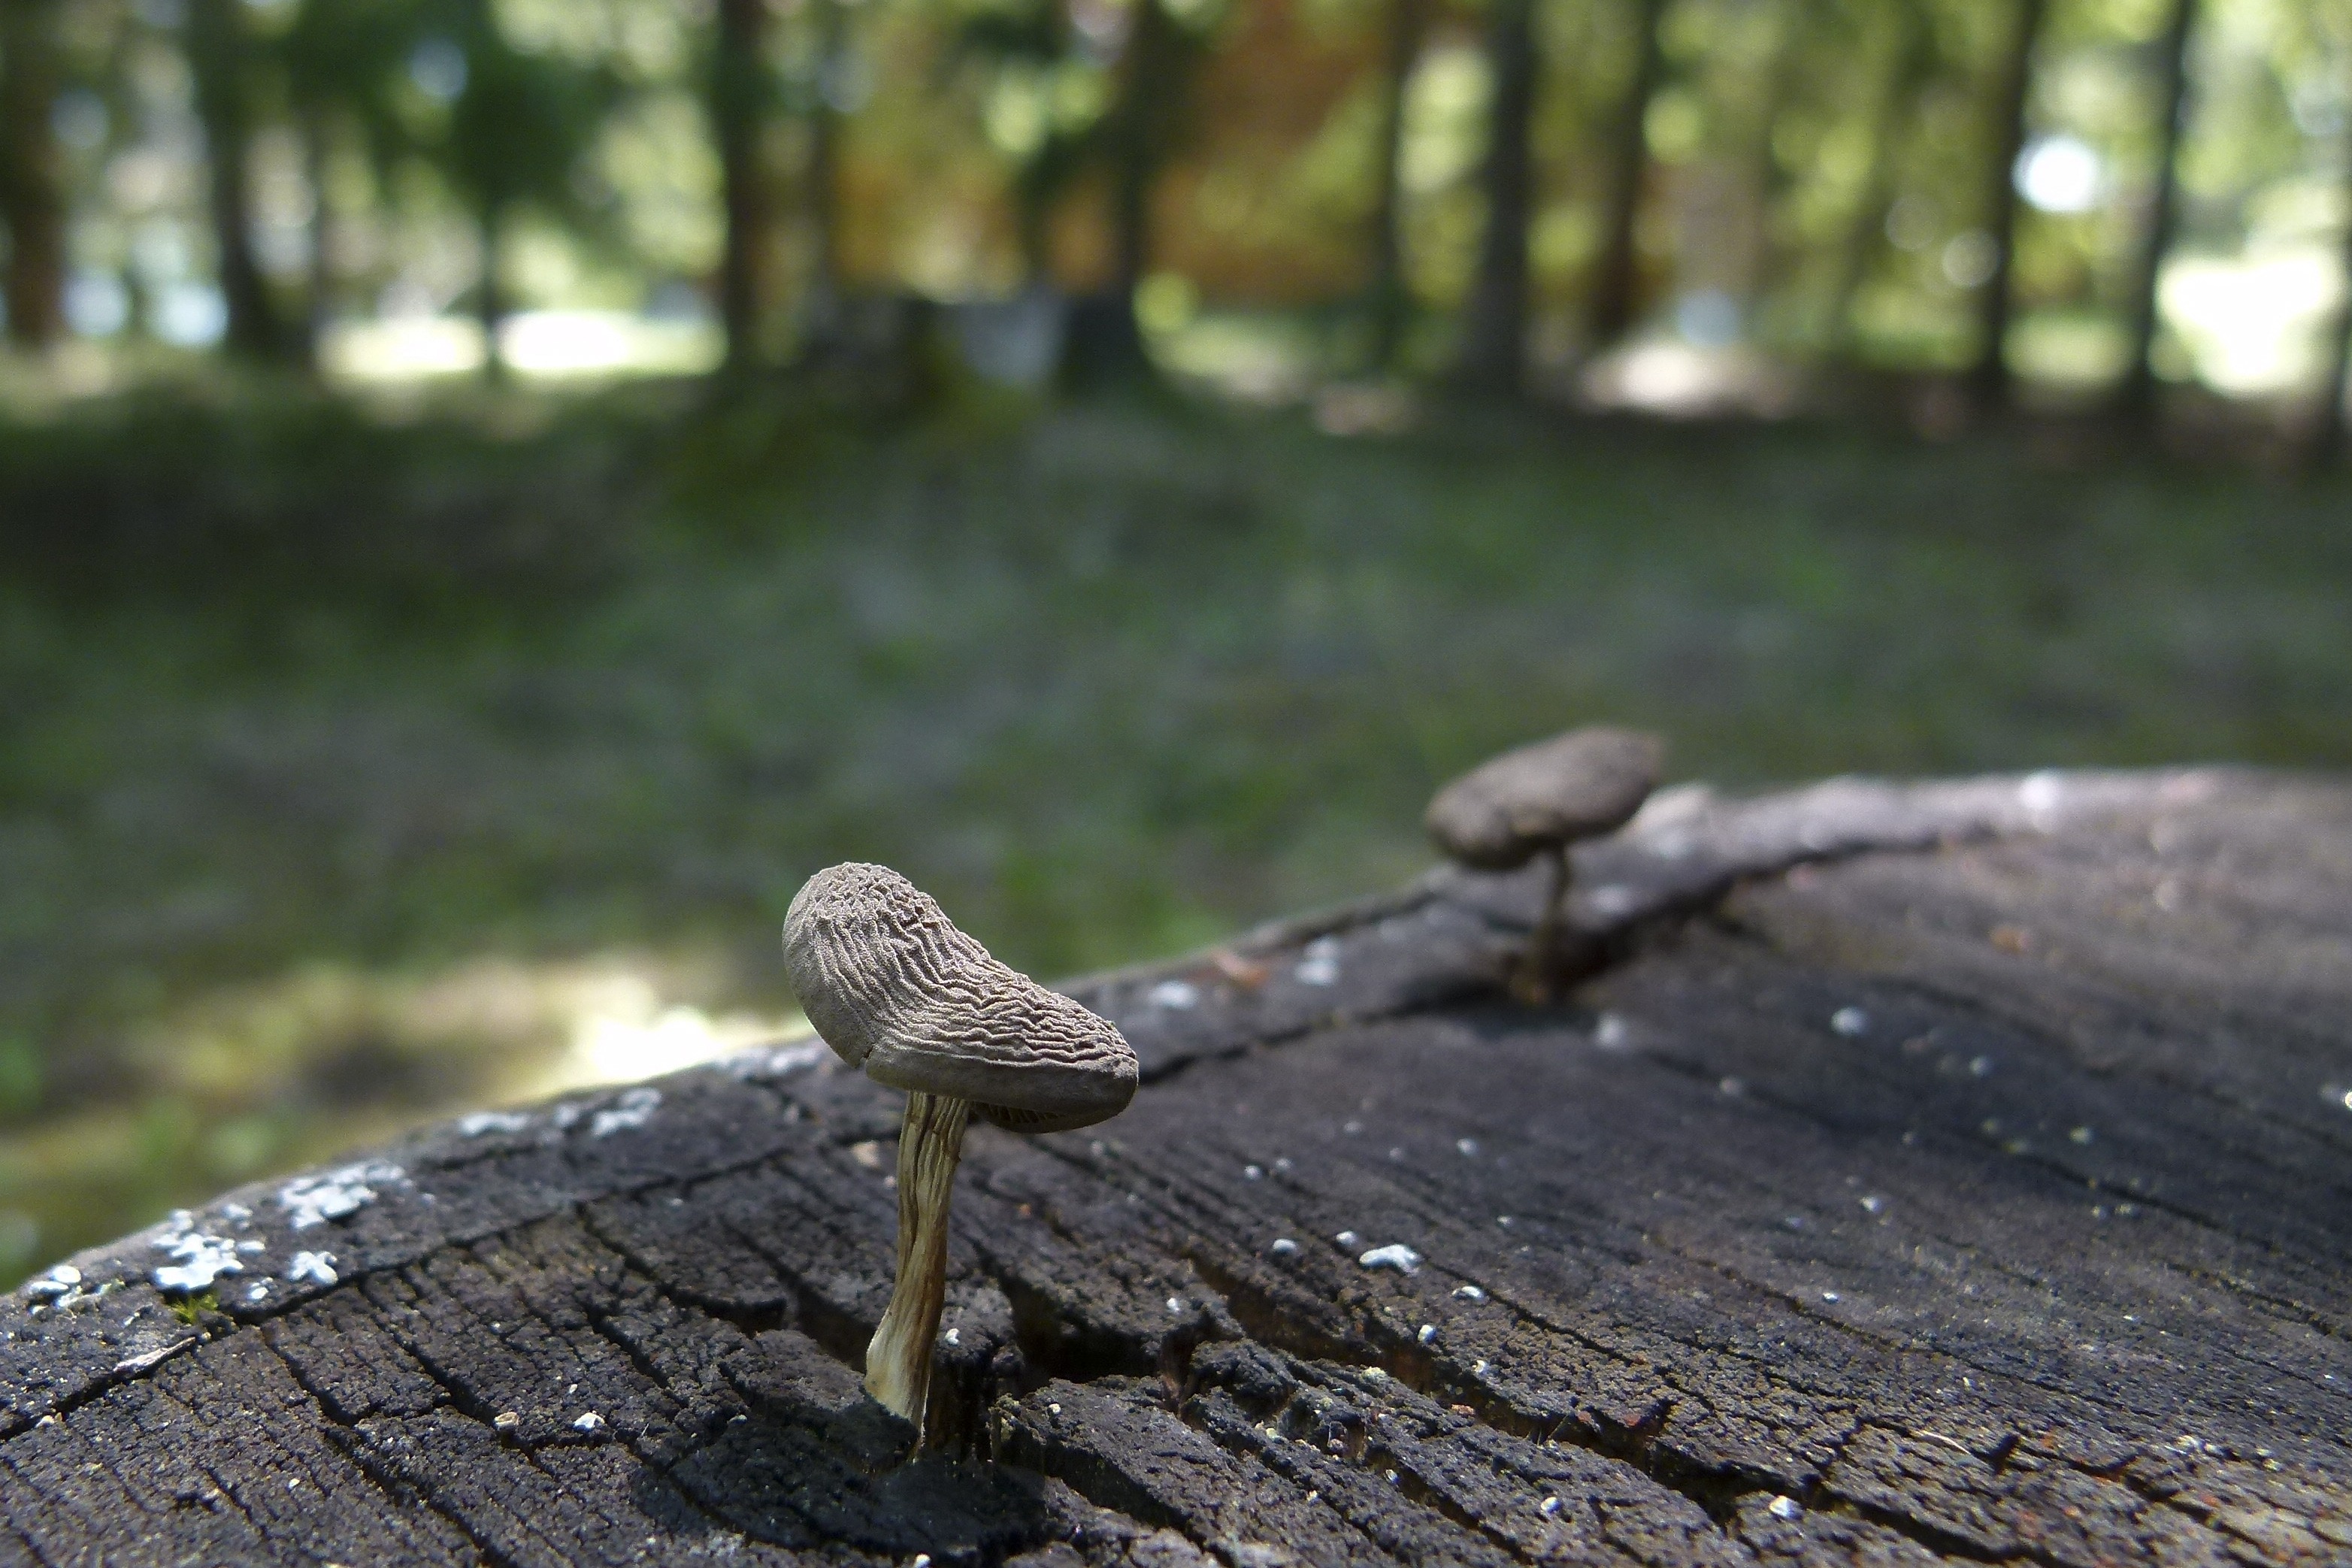
tree, nature, forest, bird, plant, wood, leaf, stump, wildlife, autumn, mushroom, fauna, fungus, woodland, habitat, woody plant